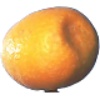
Label: kumquats